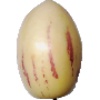
Label: pepino